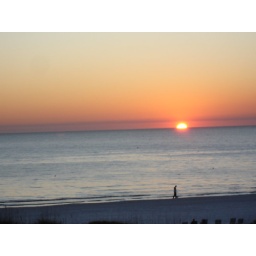
The view from the top deck of the beach house in Florida!